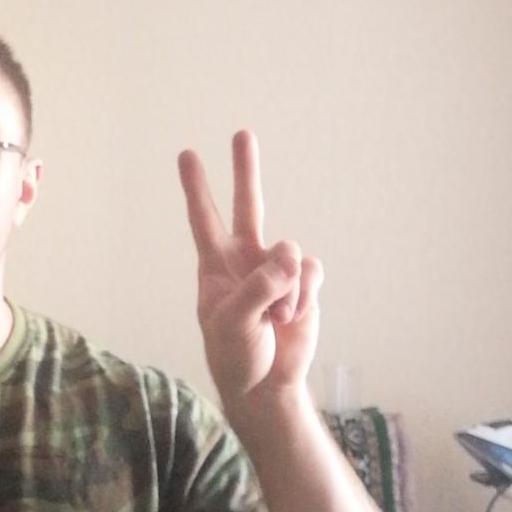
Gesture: peace